V915 Scorpii

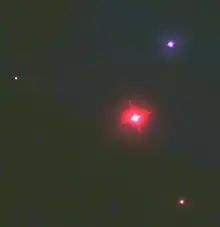
V915 Scorpii and its companions resolved by the Hubble Space Telescope

V915 Scorpii is surrounded by the sparse OB association Moffat 2. It is also surrounded by an envelope of dust and gas, producing a significant infrared excess.